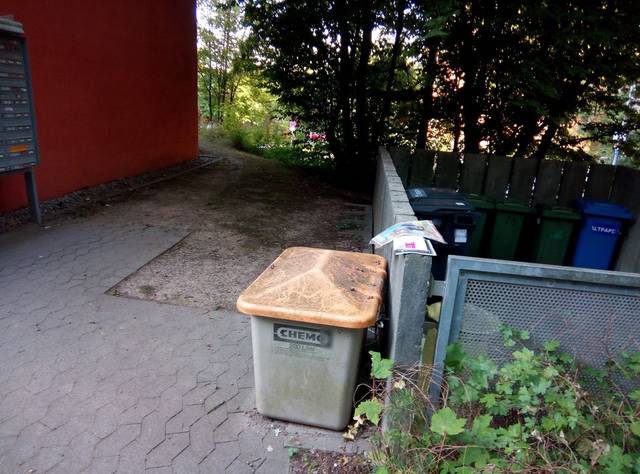
Region: Germany
Coordinates: 48.541, 9.059